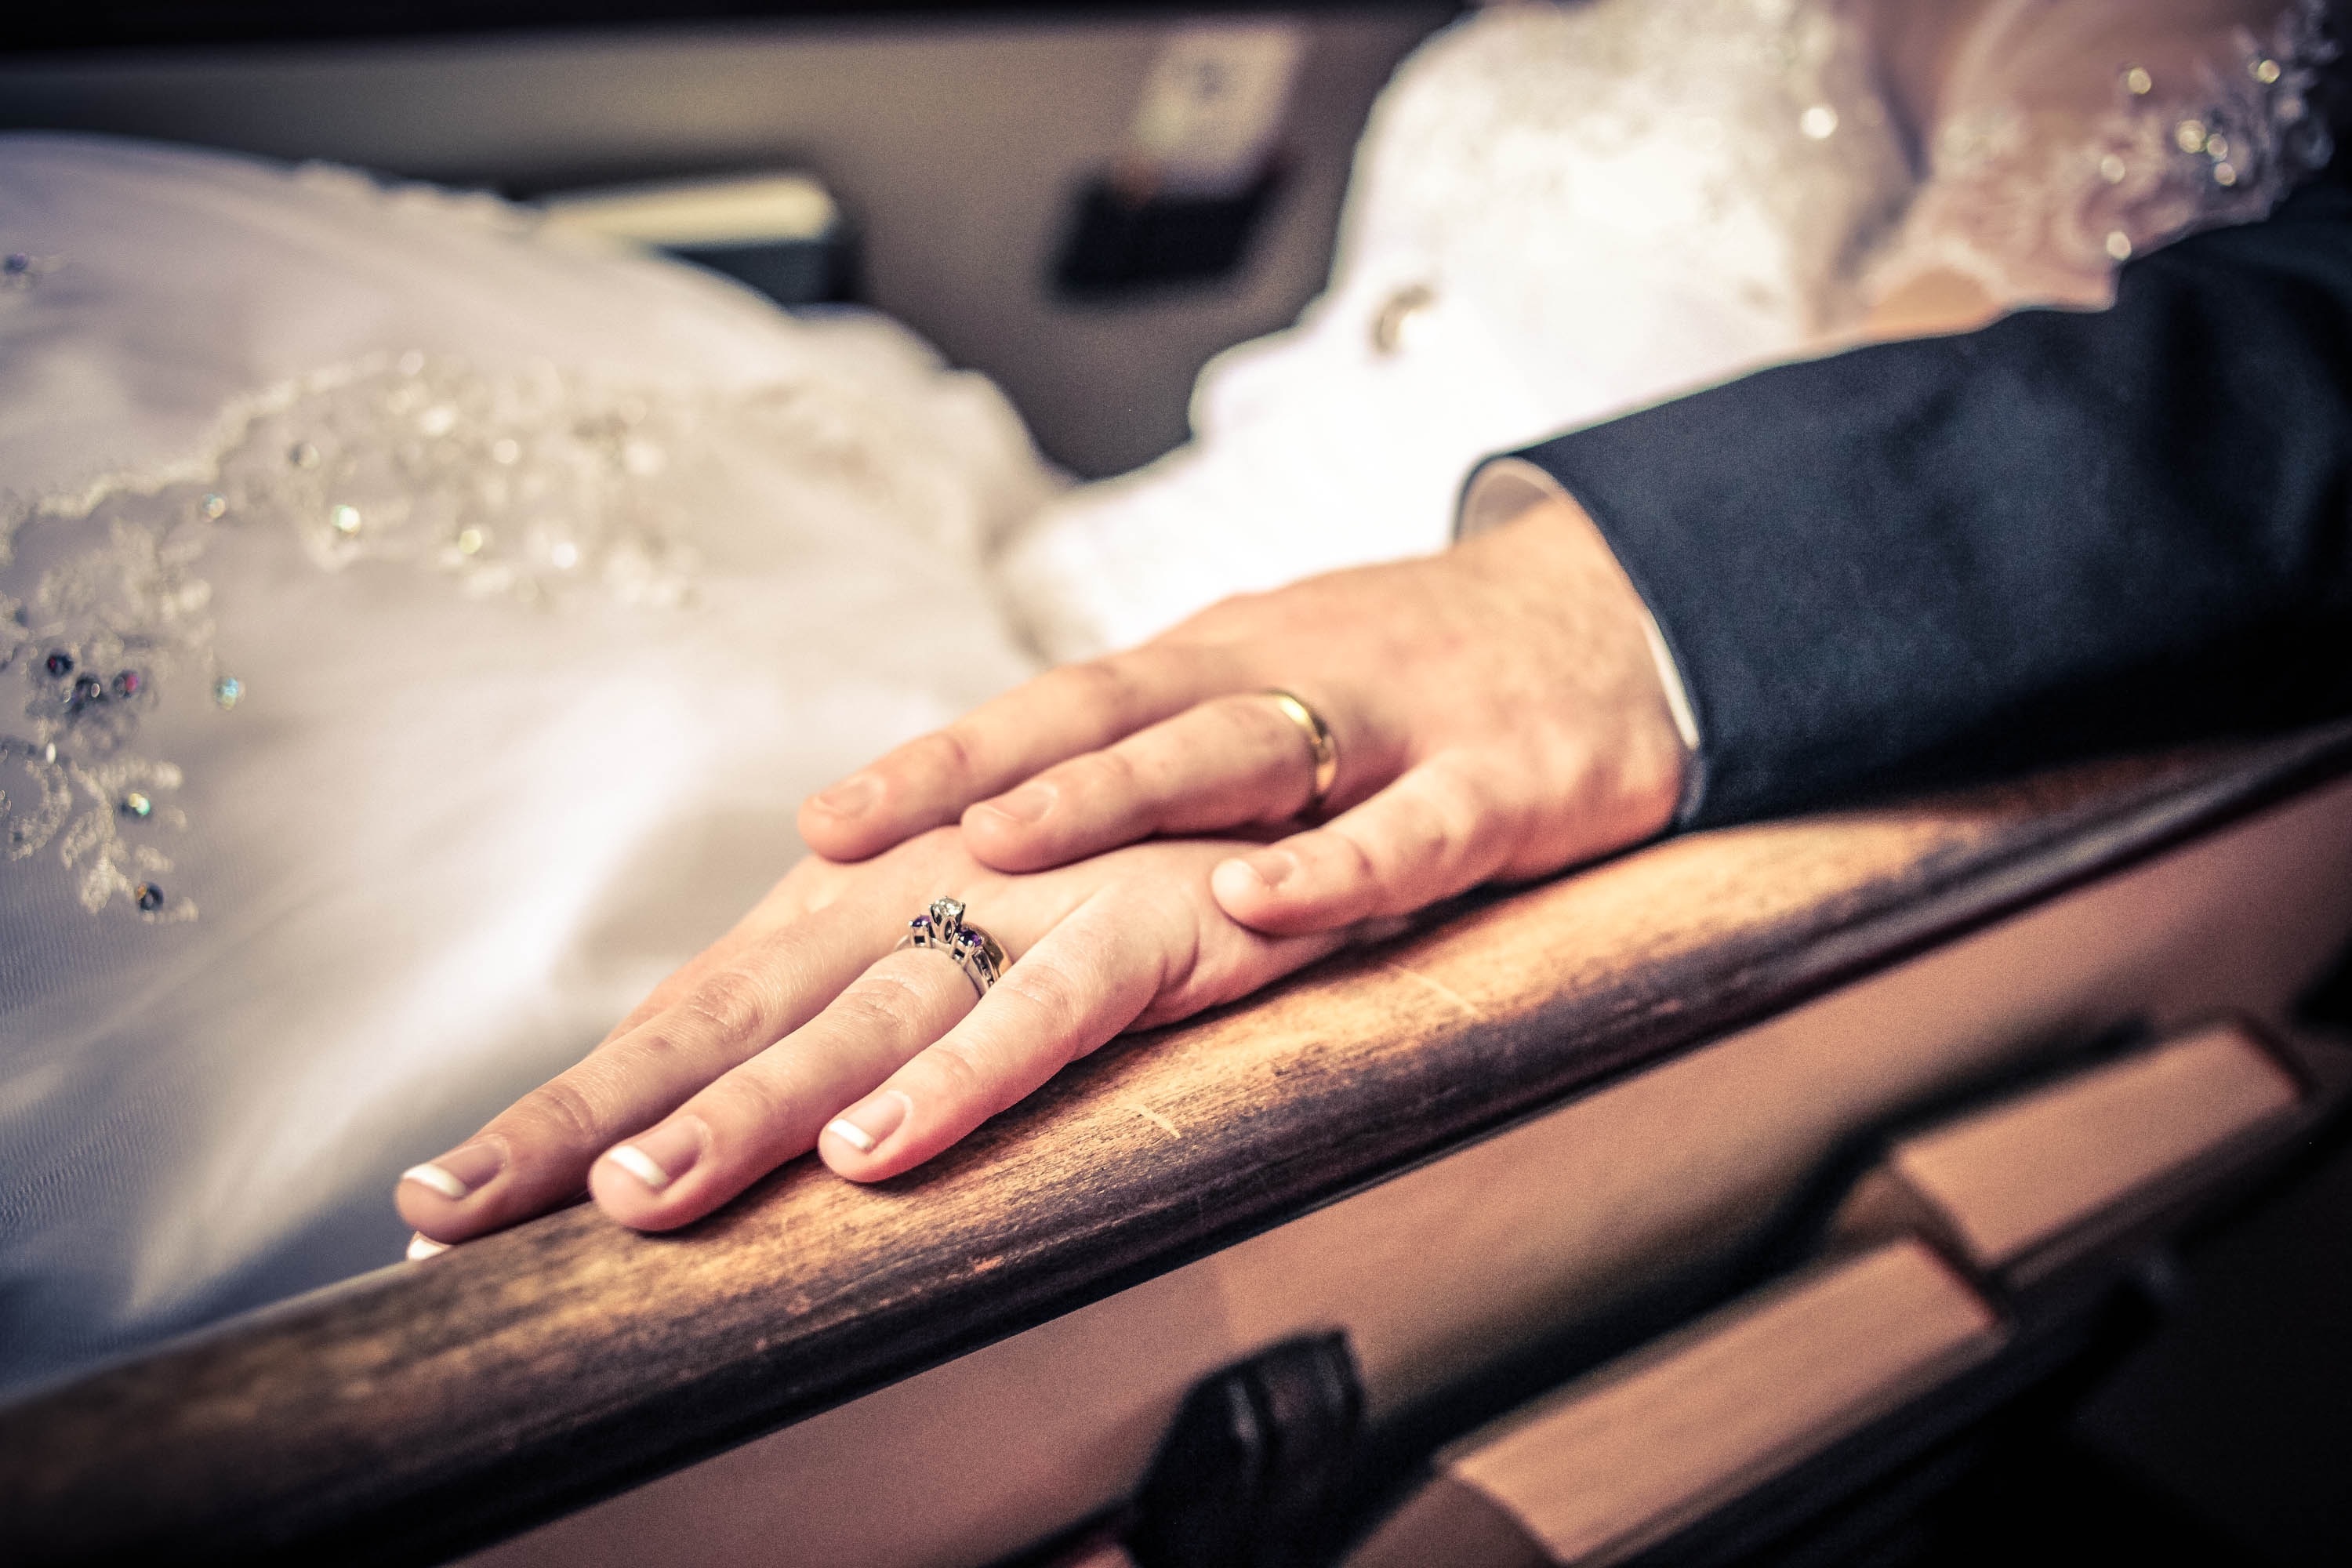
hand, man, woman, celebration, leg, love, finger, symbol, couple, romance, romantic, commitment, arm, wedding, bride, married, marriage, jewelry, wedding ring, close up, ceremony, rings, wedding rings